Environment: real
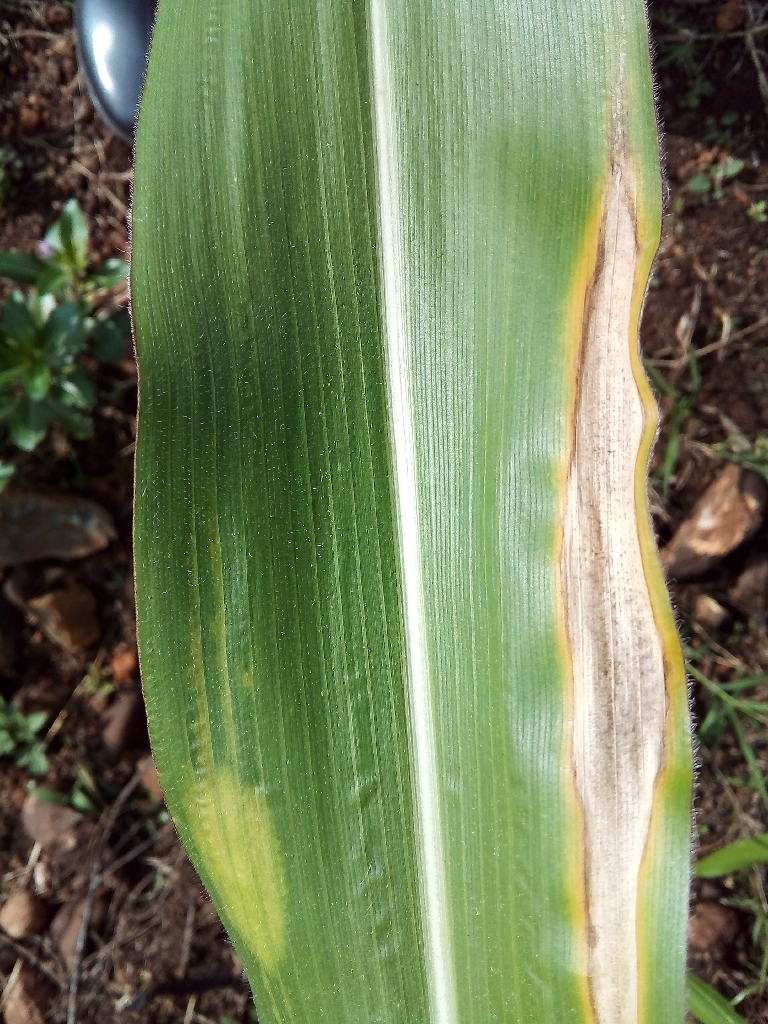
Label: northern_corn_leaf_blight